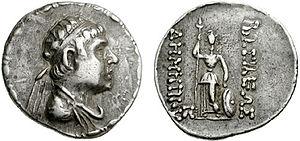
Démétrios Iᵉʳ Anikêtos est un roi du royaume gréco-bactrien.
Apollophane Soter est un roi indo-grec qui règne dans l’Est et le centre du Pendjab, région actuellement partagée entre l’Inde et le Pakistan.
Antimaque Iᵉʳ Théos est un roi gréco-bactrien.